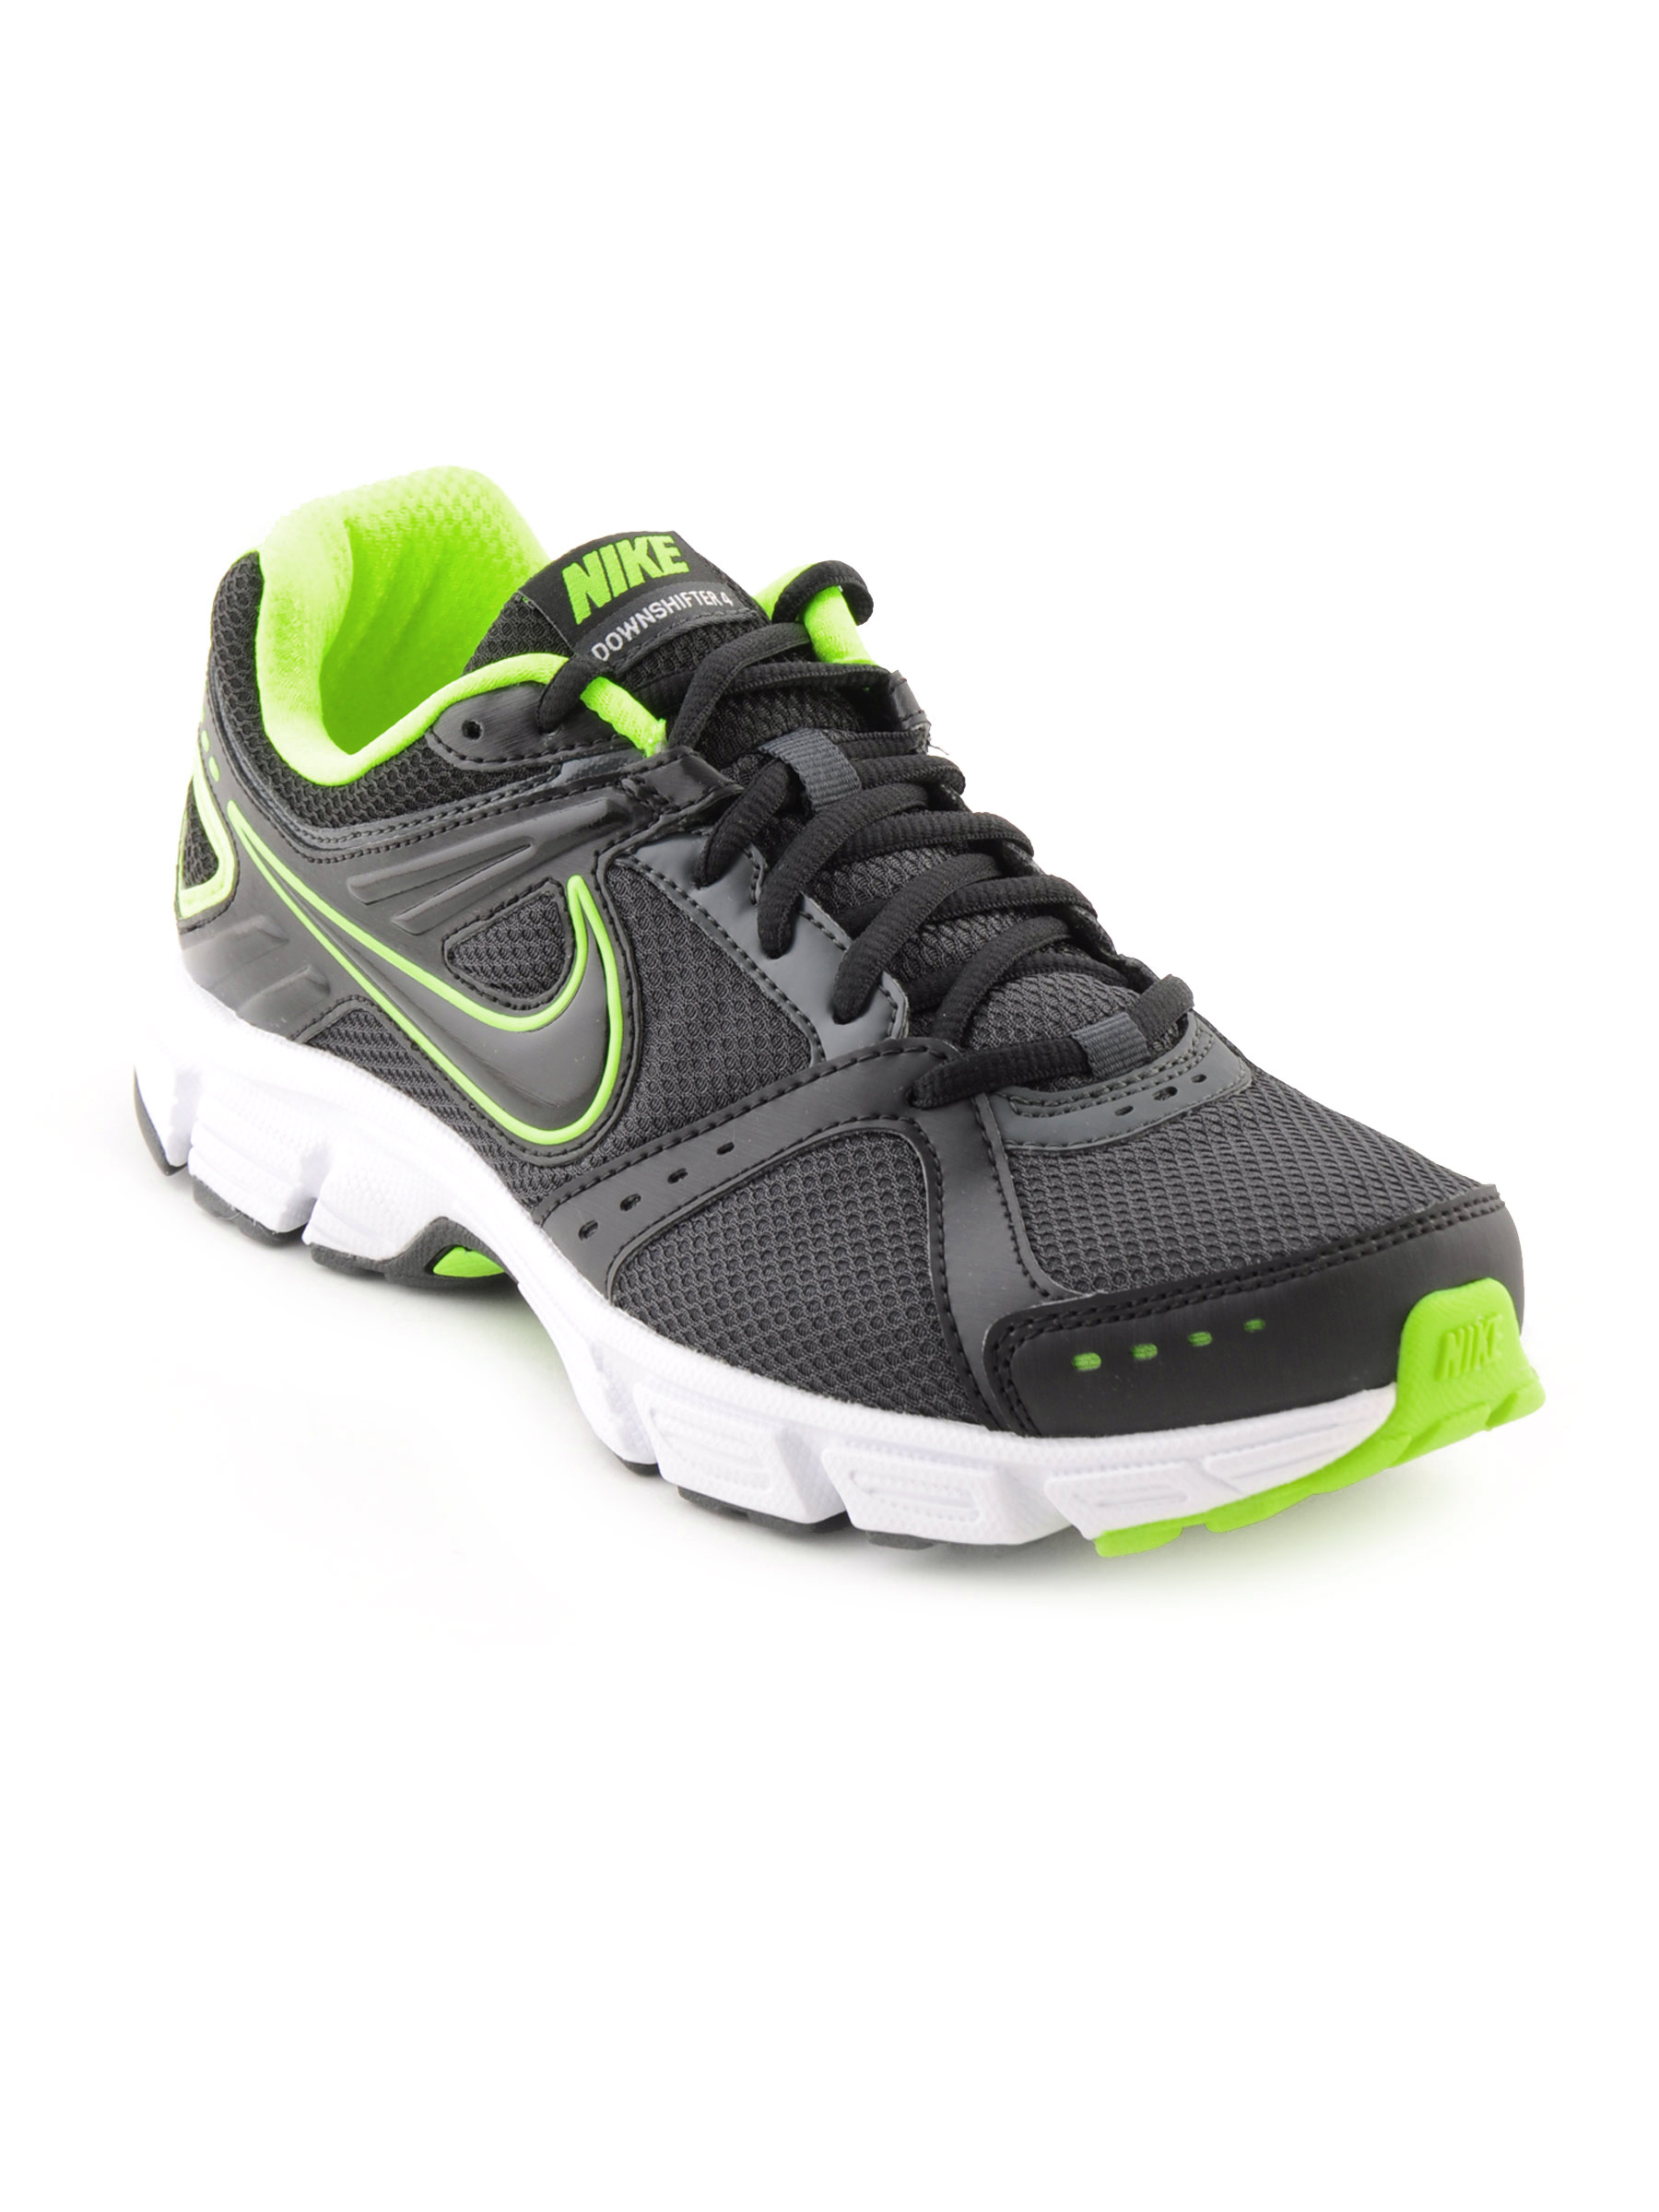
Nike Men Downshifter 4 MSL Black Sports Shoes
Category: Footwear / Shoes / Sports Shoes
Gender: Men
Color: Black
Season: Fall 2011
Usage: Sports